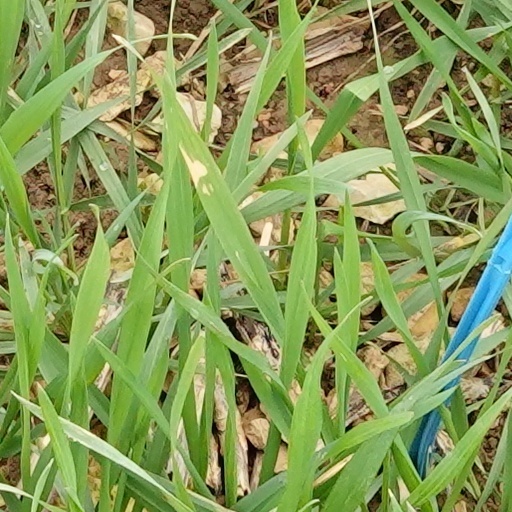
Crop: wheat